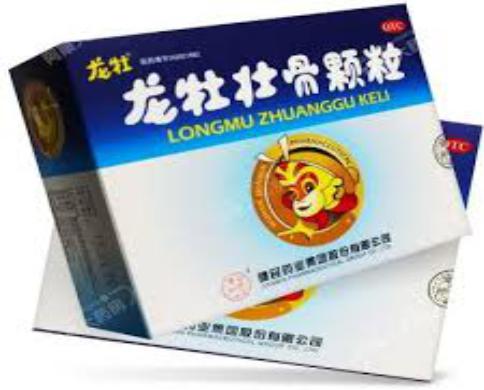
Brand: longmu-2
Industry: Medical